Tishomingo Blues (novel)

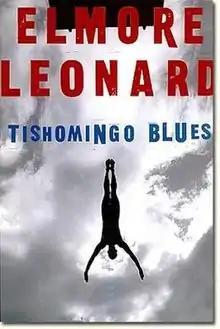
First edition (publ. William Morrow)

Tishomingo Blues is a 2002 novel by Elmore Leonard, set in Mississippi, about two fledgling allies, the local Dixie Mafia, and a high-stakes Civil War re-enactment.